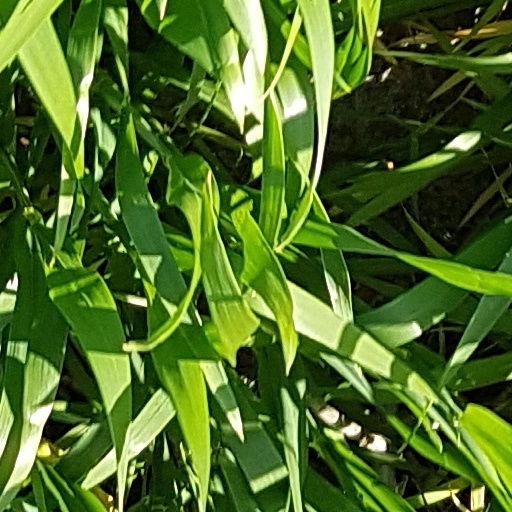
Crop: wheat